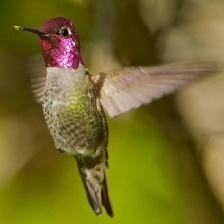
Species: ANNAS HUMMINGBIRD
Scientific name: CALYPTE ANNA
ImageNet parent category: hummingbird